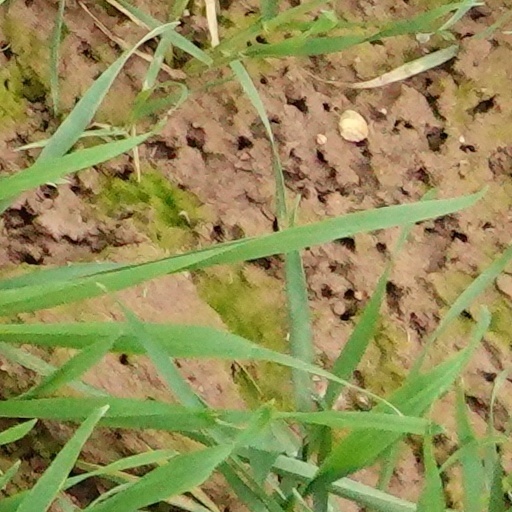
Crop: wheat